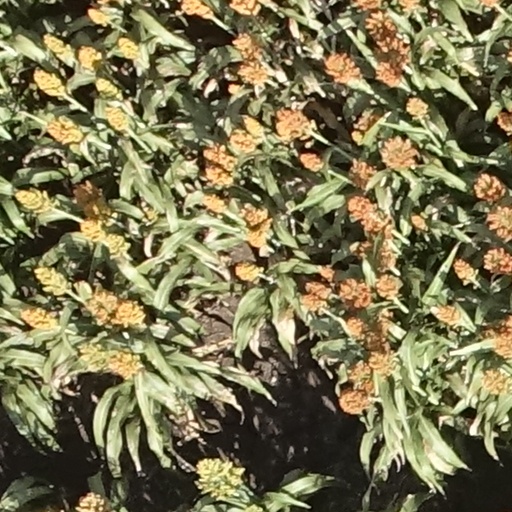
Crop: sorghum